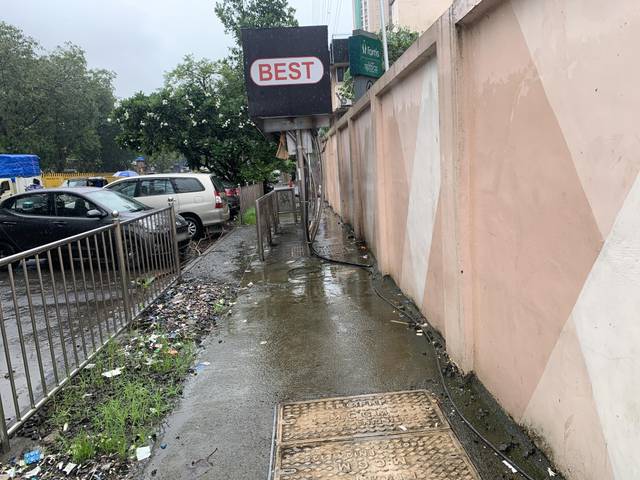
Region: India
Coordinates: 19.162, 72.942